Embalming (manga)

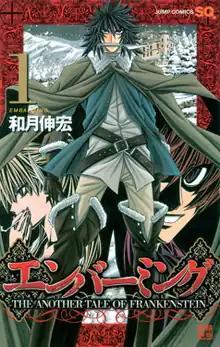
First volume cover

is a Japanese manga series written and illustrated by Nobuhiro Watsuki, with occasional writing assistance from his wife Kaoru Kurosaki. It was serialized in Shueisha's monthly manga magazine "Jump Square" from November 2007 to April 2015, with its chapters collected in ten volumes.